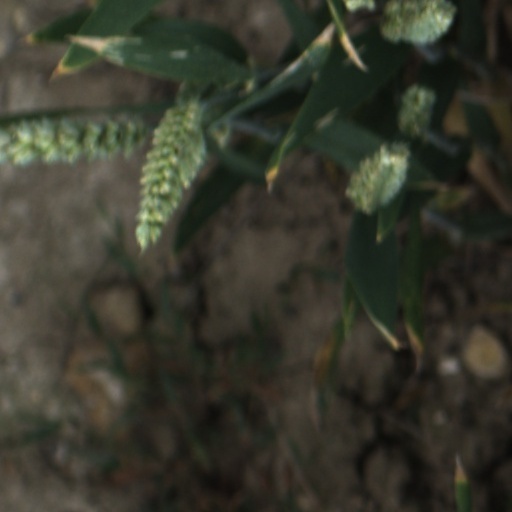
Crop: wheat